El Imparcial (1867–1933)

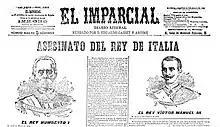
Cover of July 31, 1900, on the occasion of the assassination of the Italian King Humberto I

By 1890 it had become one of the main Spanish newspapers and, according to the publication itself, "it was sold even in the smallest villages" and "in the kiosks of the boulevards of Paris, in Marseille, Bordeaux, Nice, Rome, Naples, London and Buenos Aires".